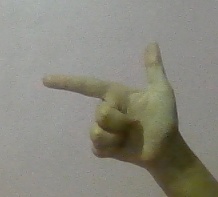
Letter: yaa